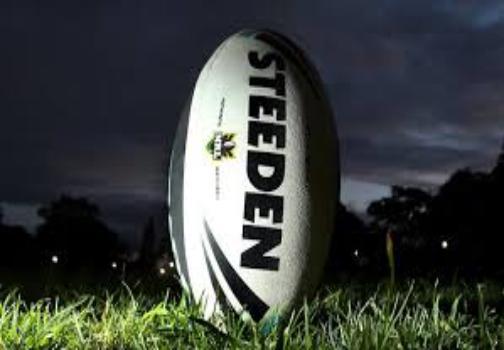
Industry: Sports